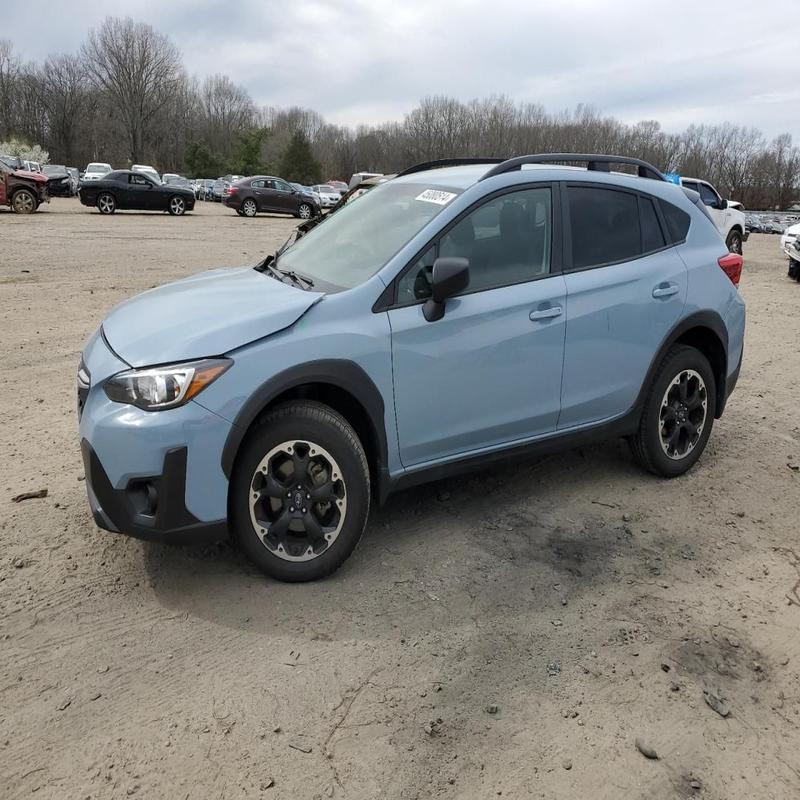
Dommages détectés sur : capot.
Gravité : mineur